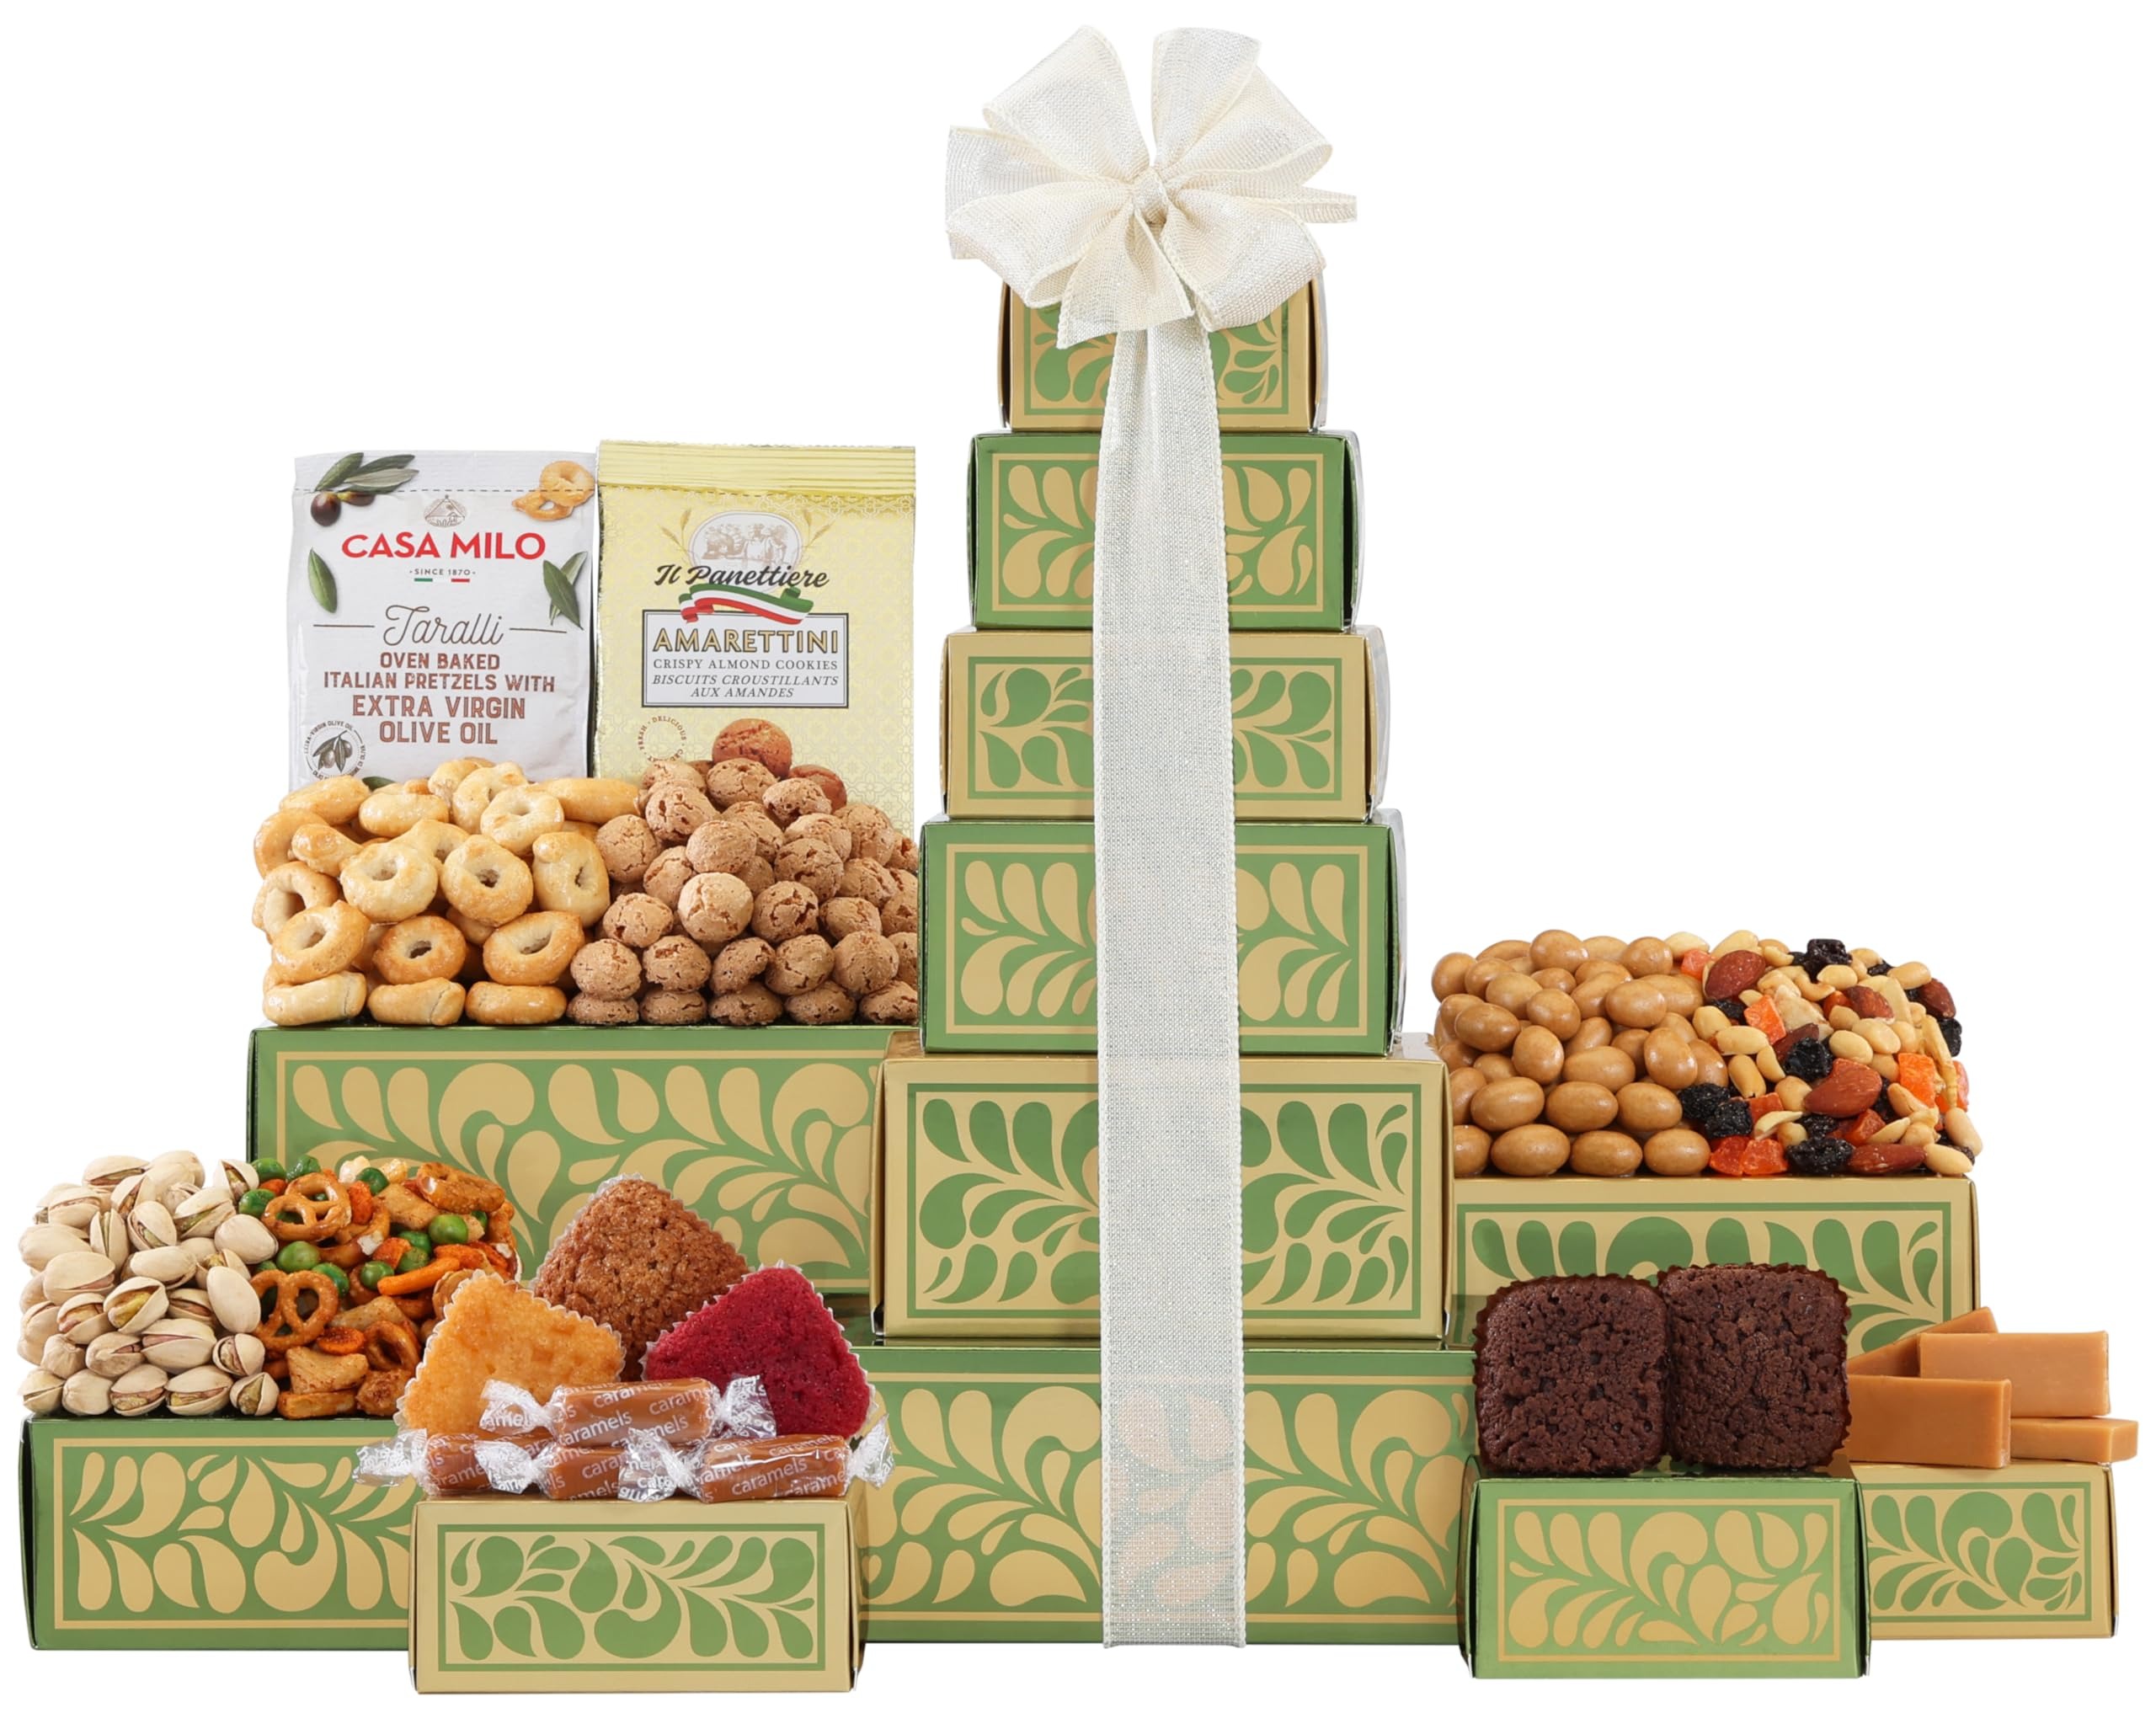
Item Name: Gift Tower-Nuts, Brownies and Sweets Gift Tower by Wine Country Gift Baskets
Bullet Point 1: SAVORY NUTS, DELICIOUS BROWNIES AND MORE: Packed full with savory gourmet nuts such as, Vanilla sea salt caramels, cookie butter cake, lemon cake, raspberry cake, chocolate brownies and more
Bullet Point 2: SEND YOUR RECIPIENT A TOWER FULL OF GOODIES: Lemon, raspberry and cookie butter mini cakes, caramels, and more
Bullet Point 3: PRIME PRESENTATION: We have taken gift-giving to a complete new level. Each detail in the package is designed to make your gift-giving even more thrilling and extra delicious. Our beautiful presentation will make this gift a memorable one
Bullet Point 4: OVER 30 YEARS OF DELIVERING GIFTS AND SMILES: Wine Country Gift Baskets is a high quality brand that your loved one or friends will appreciate; our gift baskets are hand assembled and include some of the top brand named ingredients that we know you will love
Bullet Point 5: WE GUARANTEE YOU AND YOUR RECIPIENTS SATISFACTION: Wine Country Gift Baskets pours its heart into every basket. Hand assembled in the USA we give every gift our utmost care and attention
Product Description: This delightfully cheerful sweets and nuts tower is sure to bring a smile to your recipients. Packed full with savory gourmet nuts such as, roasted and salted almonds, spicy party mix, Japanese peanuts and tropical snack mix. Vanilla sea salt caramels, cookie butter cake, lemon cake, raspberry cake, chocolate brownies, English fudge with sea salt, almond cookies and pretzels with olive oil complete this delicious sweet and savory gift tower. Gift Size: 8" x 6" x 15" Item 857
Value: 1.0
Unit: Count

Price: 63.96